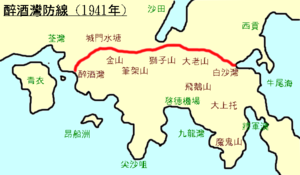
Gin Drinkers Line
Kort over Gin Drinkers Line
Gin Drinkers Line eller Gin Drinker's Line var en britisk militær forsvarslinje mod den japanske invasin af Hong Kong under slaget om Hong Kong i december 1941, som var en del af Stillehavskrigen.